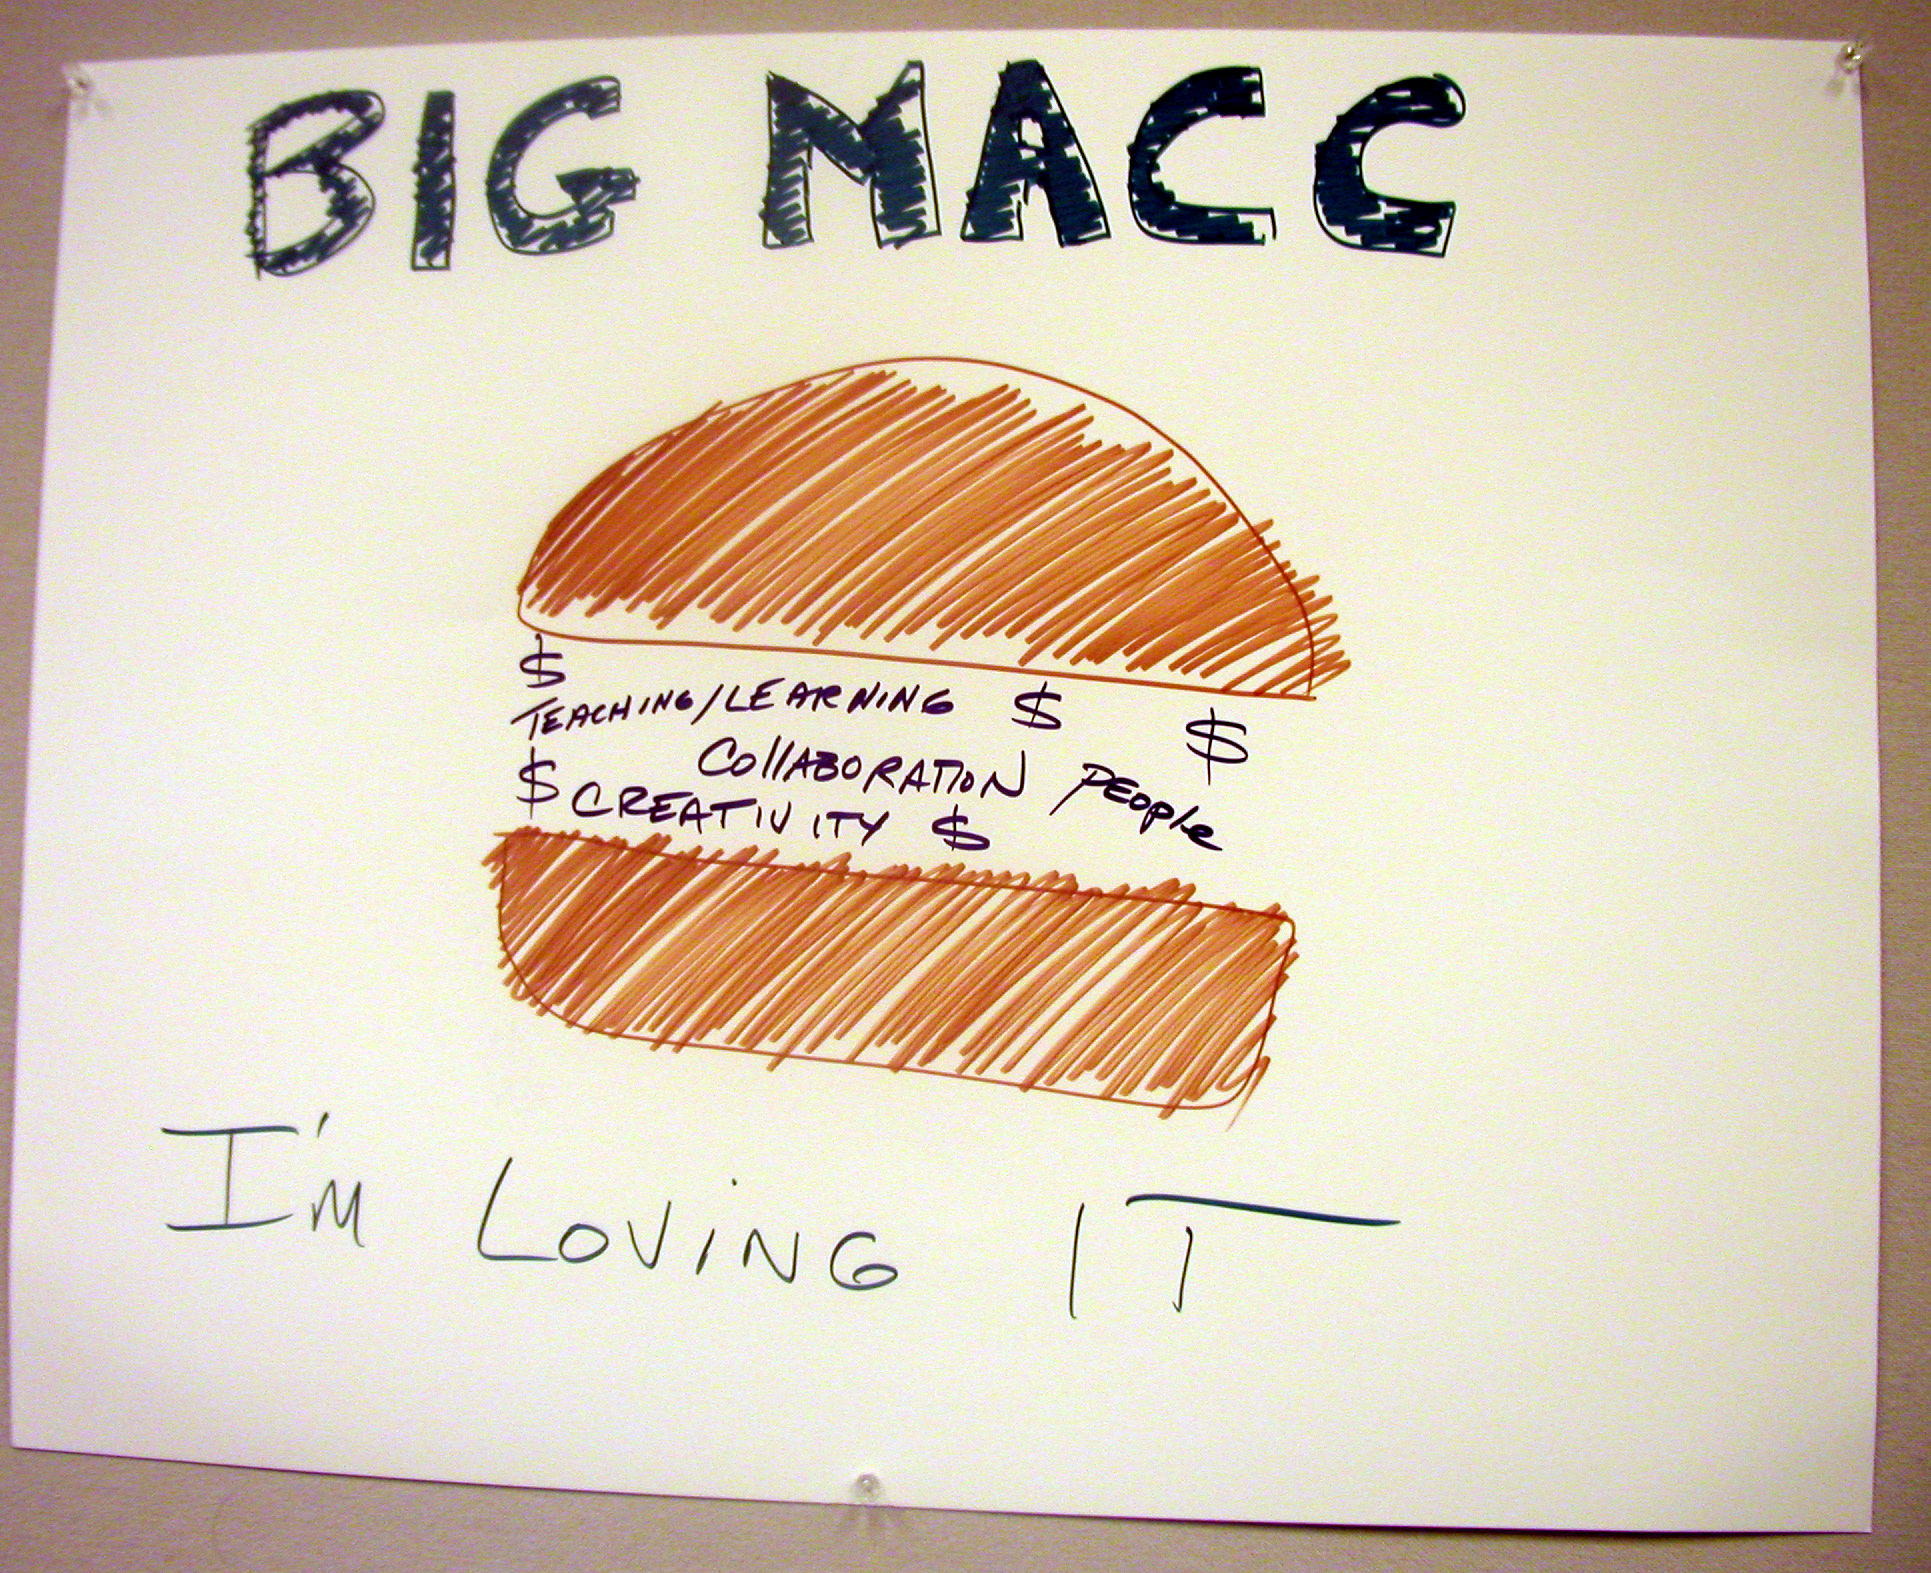
writing, wood, advertising, brand, drawing, design, text, calligraphy, shape, itl05